2006 Nukuʻalofa riots

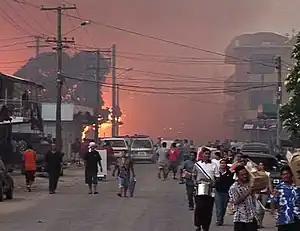
Looters walking

Riots broke out around 3:30 pm TOT as rioters threw stones, broke windows, and looted. By about 6:00 pm, rioters started setting buildings on fire. The first targets of the rioters were government buildings. Then they attacked enterprises, including some that were leased to ANZ Bank and those owned by the Prime Minister Feleti Sevele.